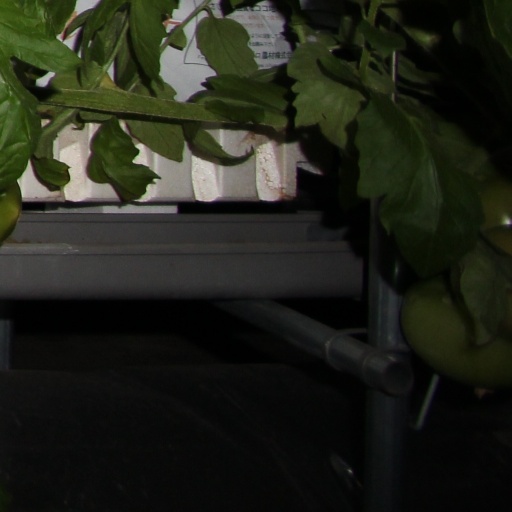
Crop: tomato